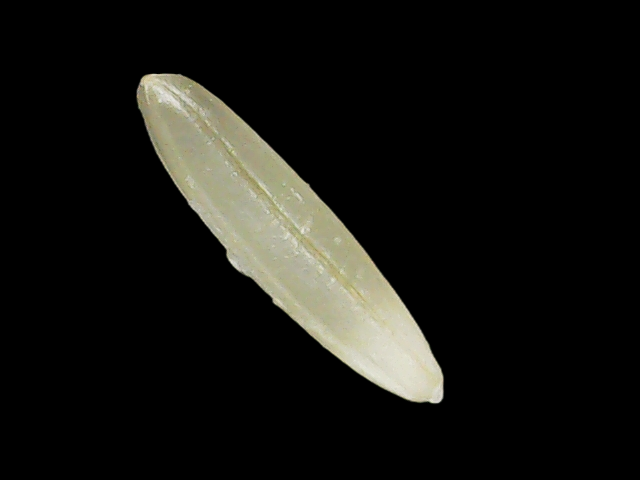
Rice variety: Binadhan25